Agriculture in Scotland in the early modern era

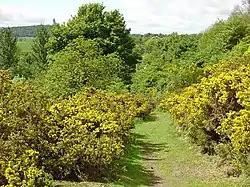
A section of drover's road at Cotkerse near Blairlogie, Scotland

In the early seventeenth century famine was relatively common, with four periods of famine prices between 1620 and 1625. The English invasions of the 1640s had a profound impact on the Scottish economy, with the destruction of crops and the disruption of markets resulting in some of the most rapid price rises of the century. Under the Commonwealth, the country was relatively highly taxed, but gained access to English markets. After the Restoration the formal frontier with England was re-established, along with its customs duties. Economic conditions were generally favourable from 1660 to 1688, as land owners promoted better tillage and cattle-raising. Arable farming grew in the Lowlands, particularly around the growing urban centres like Edinburgh. Agricultural improvement began in the late seventeenth century in the Lothians and central Scotland, with the use of lime to combat the acidity of the soil, trees were planted, new crops introduced including sown grass and the rotation of crops. Three acts of parliament passed in 1695 allowed the consolidation of runrigs and the division of commonties and common pasture and small scale enclosures began to be carried out.